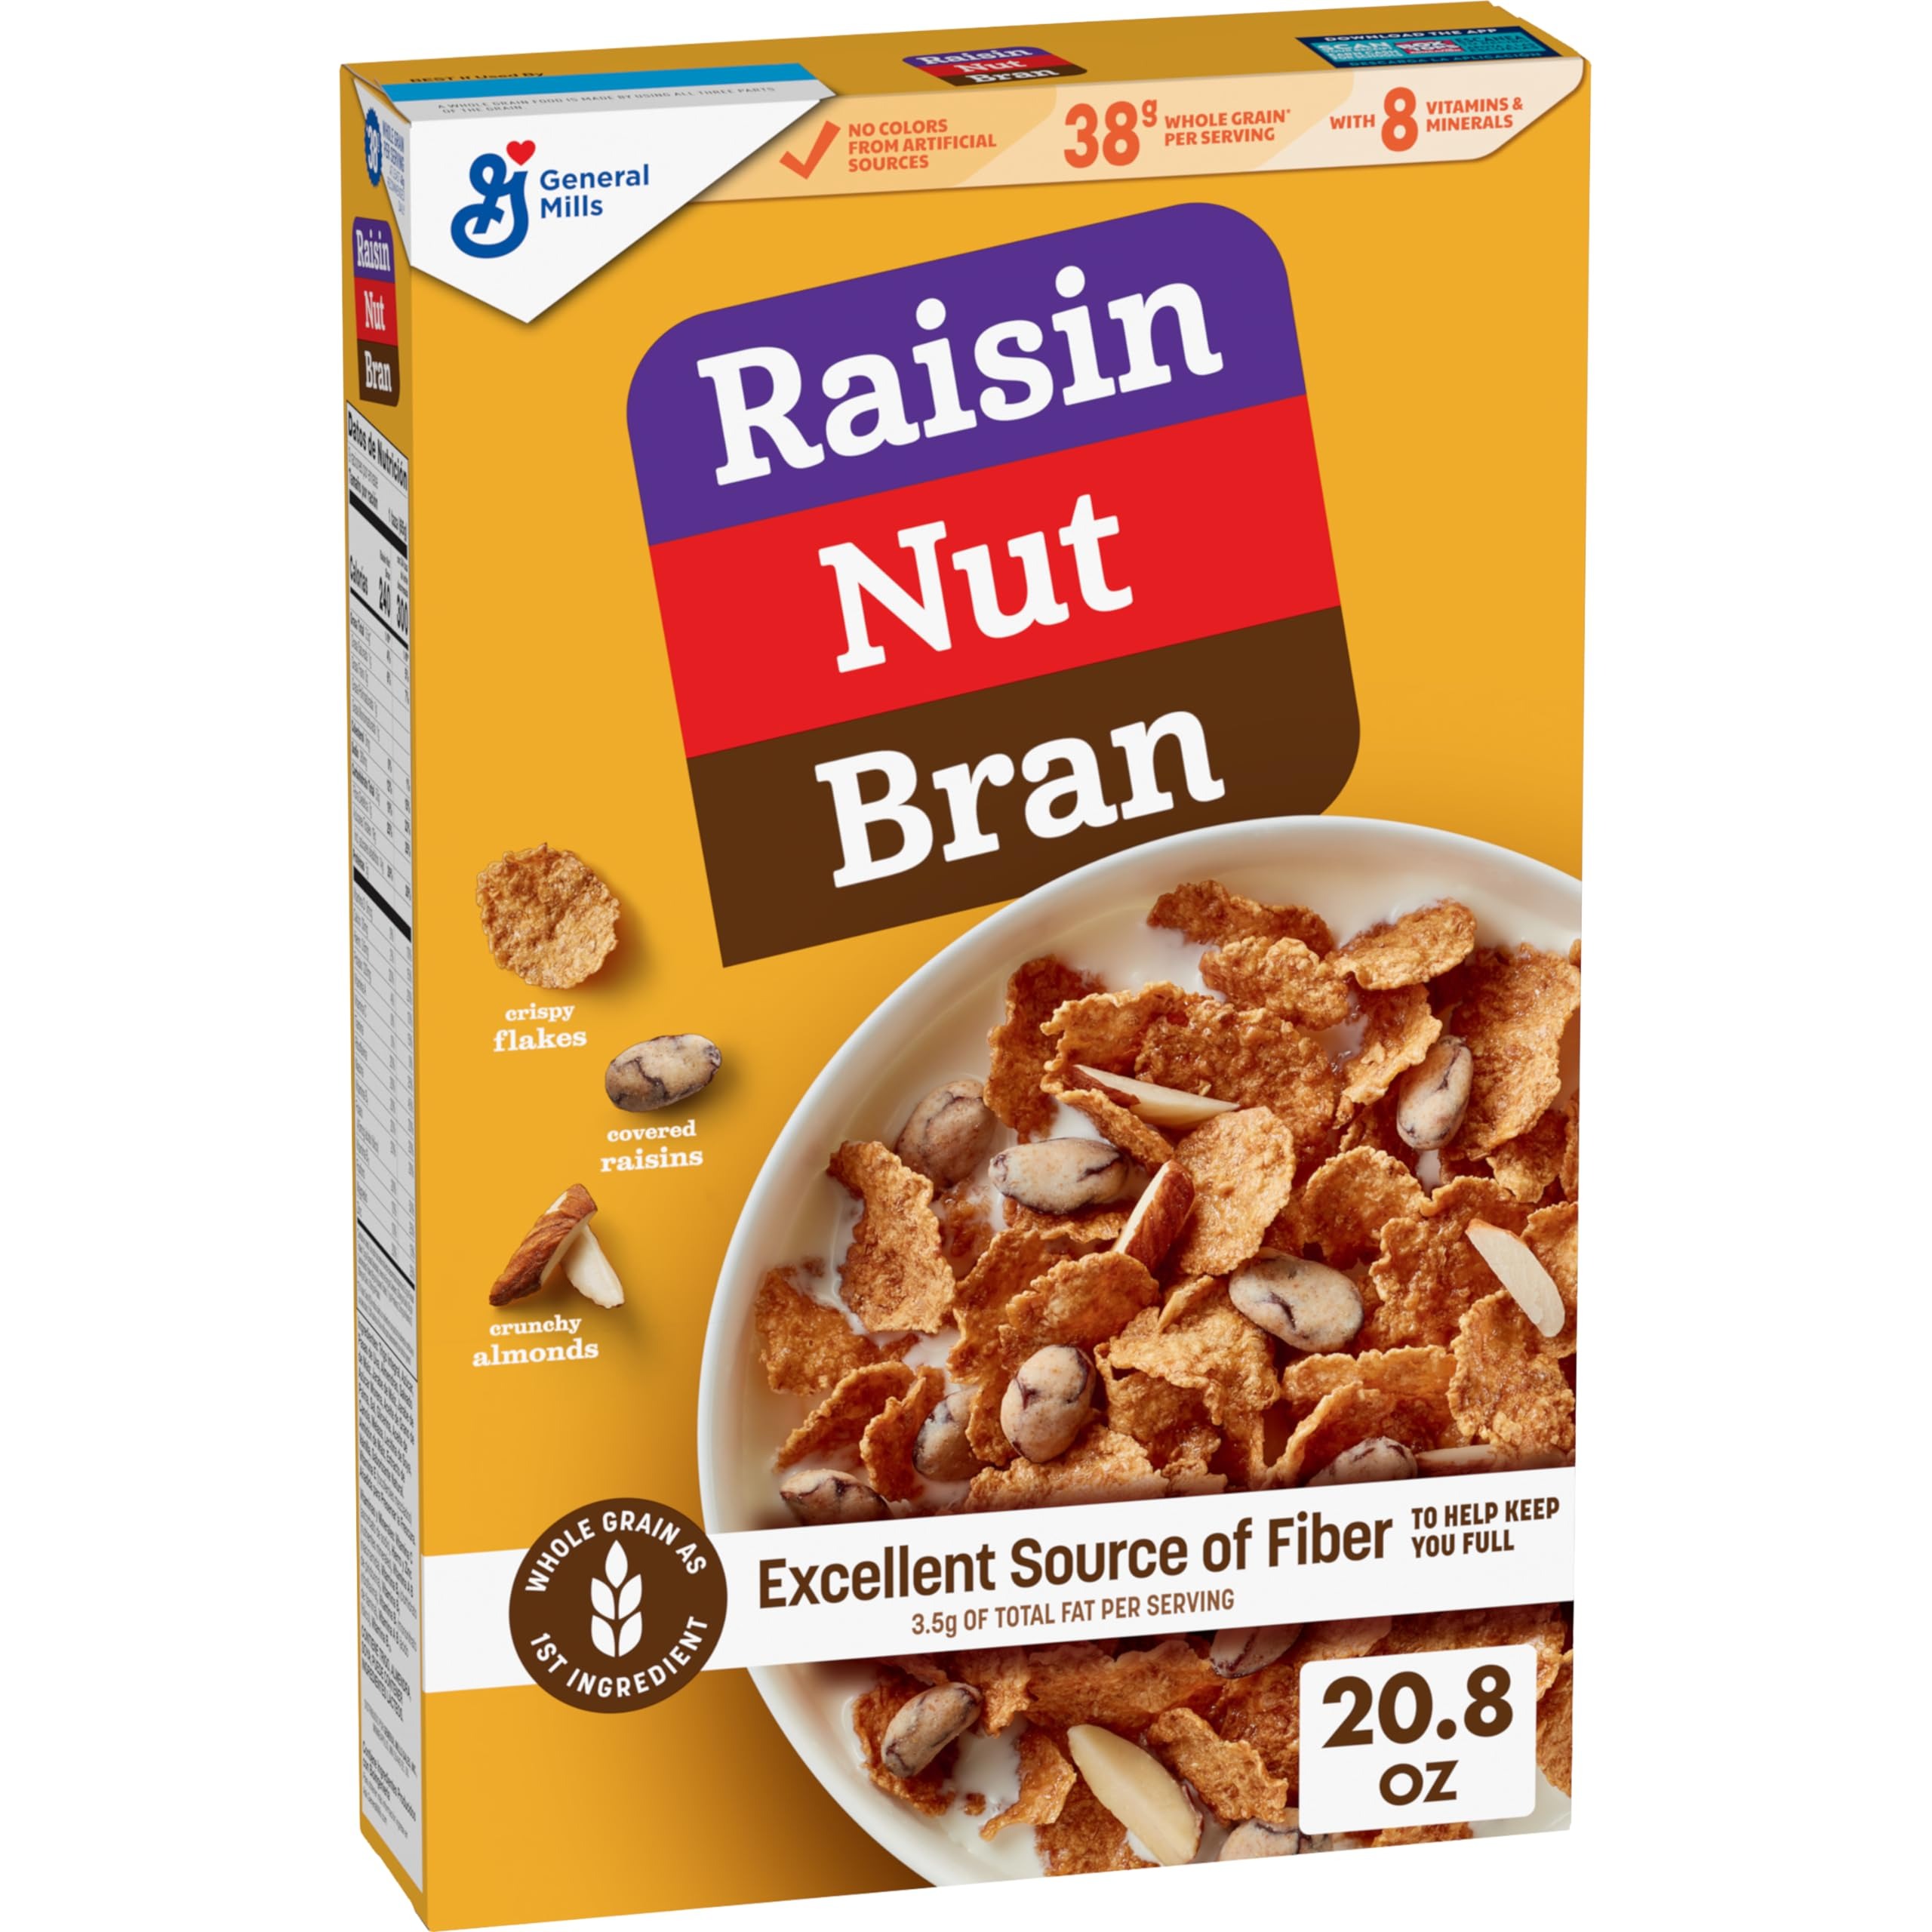
Item Name: Raisin Nut Bran Cereal, High Fiber Cereal, Made with Whole Grain, 20.8 oz
Bullet Point 1: FRUIT AND NUT CEREAL: Crispy flakes, crunchy almonds, and sweet covered raisins create a unique combination of tastes and textures; An ideal ready to eat pantry staple that the whole family can enjoy
Bullet Point 2: WHOLE GRAIN FIRST INGREDIENT: Whole grain is the first ingredient; Contains 38g whole grain per serving (at least 48g recommended daily); Serve a bowl of cereal with milk or add some to cereal bars recipes as delicious snacks for adults or kids
Bullet Point 3: HIGH FIBER CEREAL: Each serving of this breakfast cereal is an excellent source of fiber to help keep you full (7g fiber and 3.5g total fat per serving)
Bullet Point 4: HEALTHY SNACK: Enjoy a bowl as a snack, or add this cereal to homemade healthy cereal bars, trail mix, or other on the go snacks
Bullet Point 5: CONTAINS: One cardboard box of crunchy Raisin Nut Bran Cereal, High Fiber Cereal Made with Whole Grain, 20.8 oz; Perfect for instant snacking, or a part of breakfast and meals
Value: 20.8
Unit: Ounce

Price: 5.99